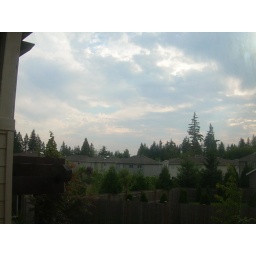
out of a window in emily's house